David Pekoske

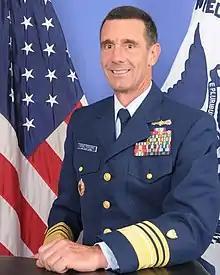

Pekoske was born in Meriden, Connecticut. He earned his Bachelor of Science degree in ocean engineering from the United States Coast Guard Academy in New London, Connecticut. He is a 1989 graduate of the School of International and Public Affairs at Columbia University with a Master of Public Administration degree. Pekoske graduated from the MIT Sloan School of Management with an MBA in 1997.